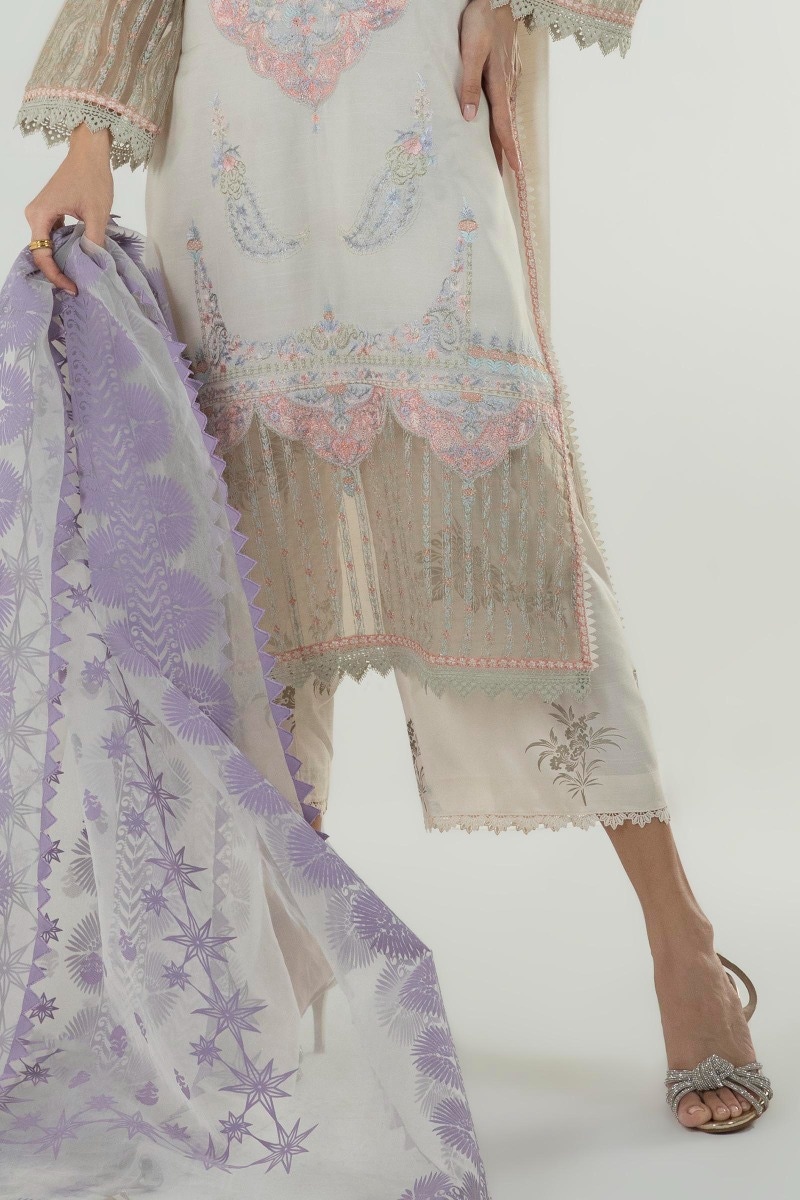
lavender embroidered chiffon tunic